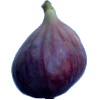
Label: fig